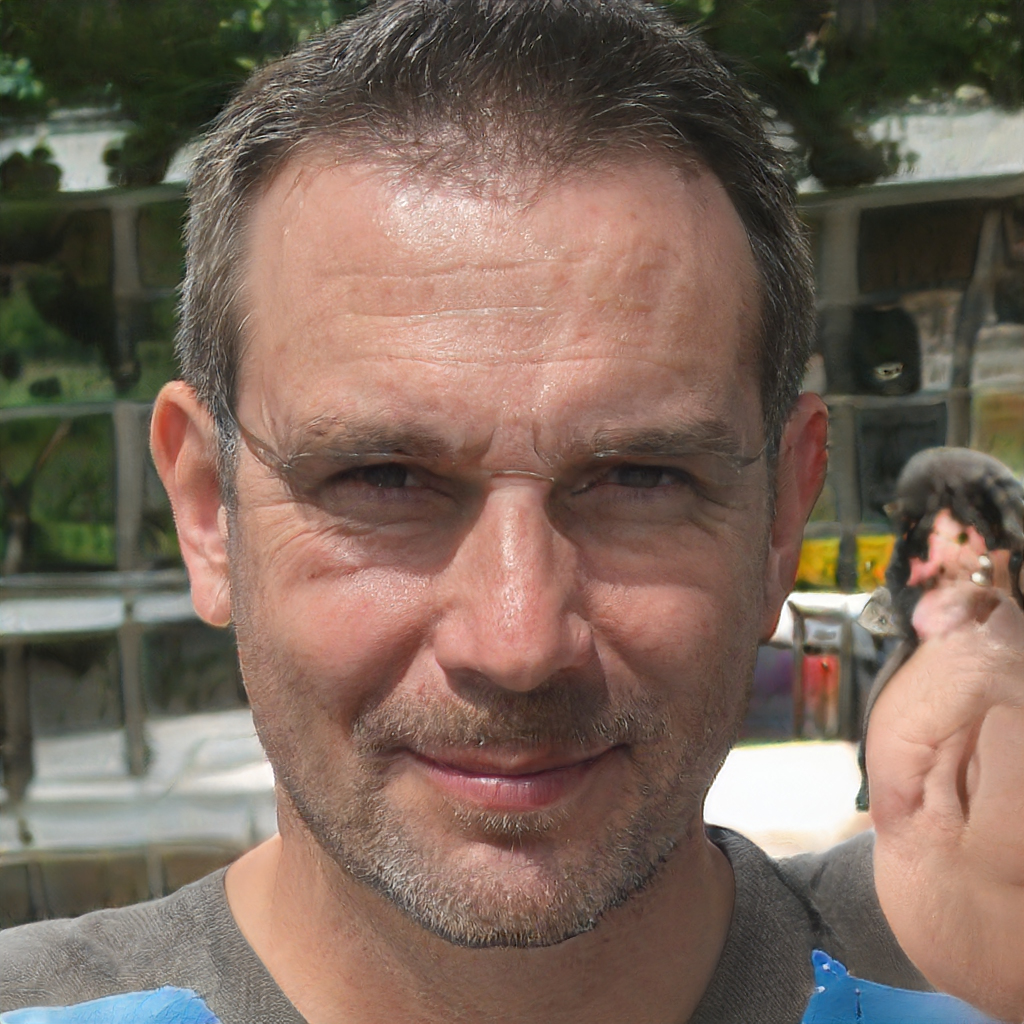
Label: Colored